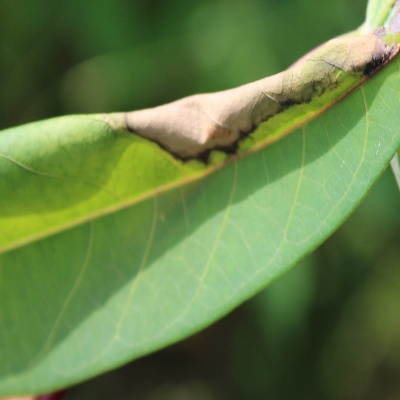
Crop: Cassava
Condition: bacterial blight